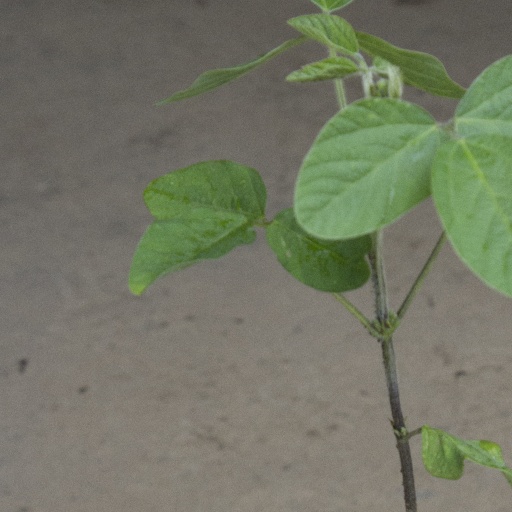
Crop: soybean